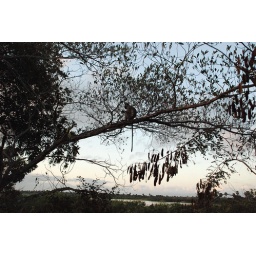
monkey in the tree